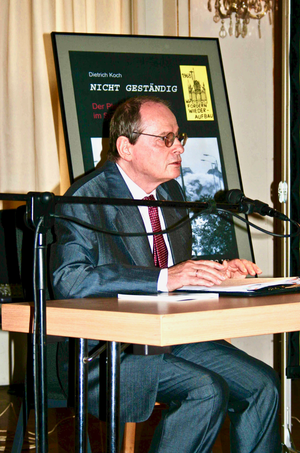
Le physicien, philosophe et auteur allemand Dr. Dietrich Koch (1937-2020) lors d'un conférence organisé par le Stadtgeschichtliches Museum Leipzig (Musée historique de Leipzig) dans l'Alte Handelsbörse (Ancienne Bourse) de Leipzig en mai 2008